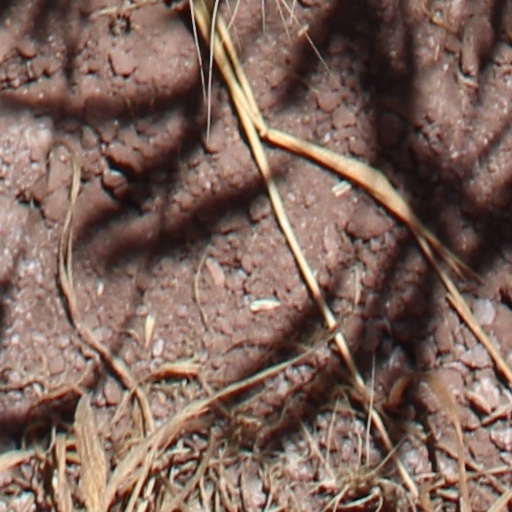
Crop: wheat